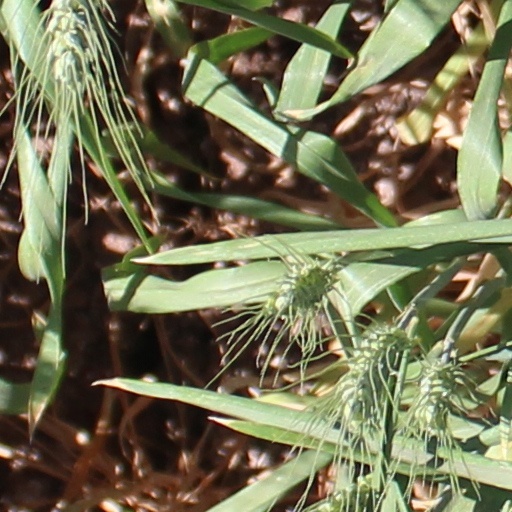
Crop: wheat